Percy Marmont

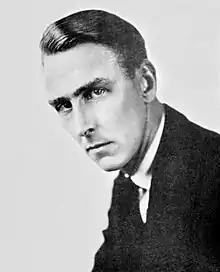
Marmont 1920

Marmont appeared in more than 80 films between 1916 and 1968. A veteran film actor by 1923, he scored a big hit that year in "If Winter Comes", later remade by MGM in 1947. He is best remembered today for playing the title character in "Lord Jim" (1925), the first film version of Joseph Conrad's novel, and for playing one of Clara Bow's love interests in the Paramount Pictures film "Mantrap" (1926).